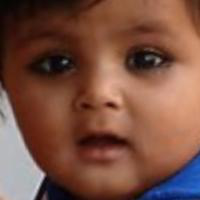
Age group: age 01-10